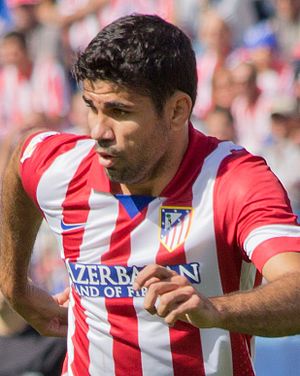
Diego Costa
Diego Costa er en brasiliensk født fodboldspiller med spansk statsborgerskab. Han spiller for Atlético Madrid i den Spanske La Liga, og på det spanske landshold, som angriber.